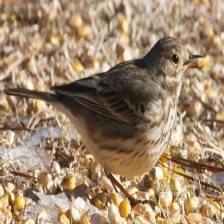
Species: AMERICAN PIPIT
Scientific name: ANTHUS RUBESCENS